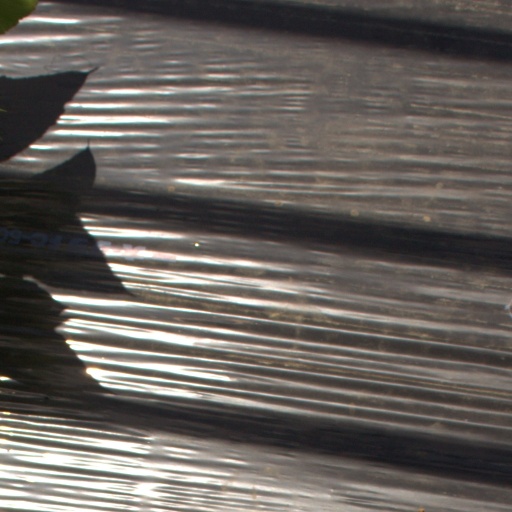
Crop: Jerusalem artichoke